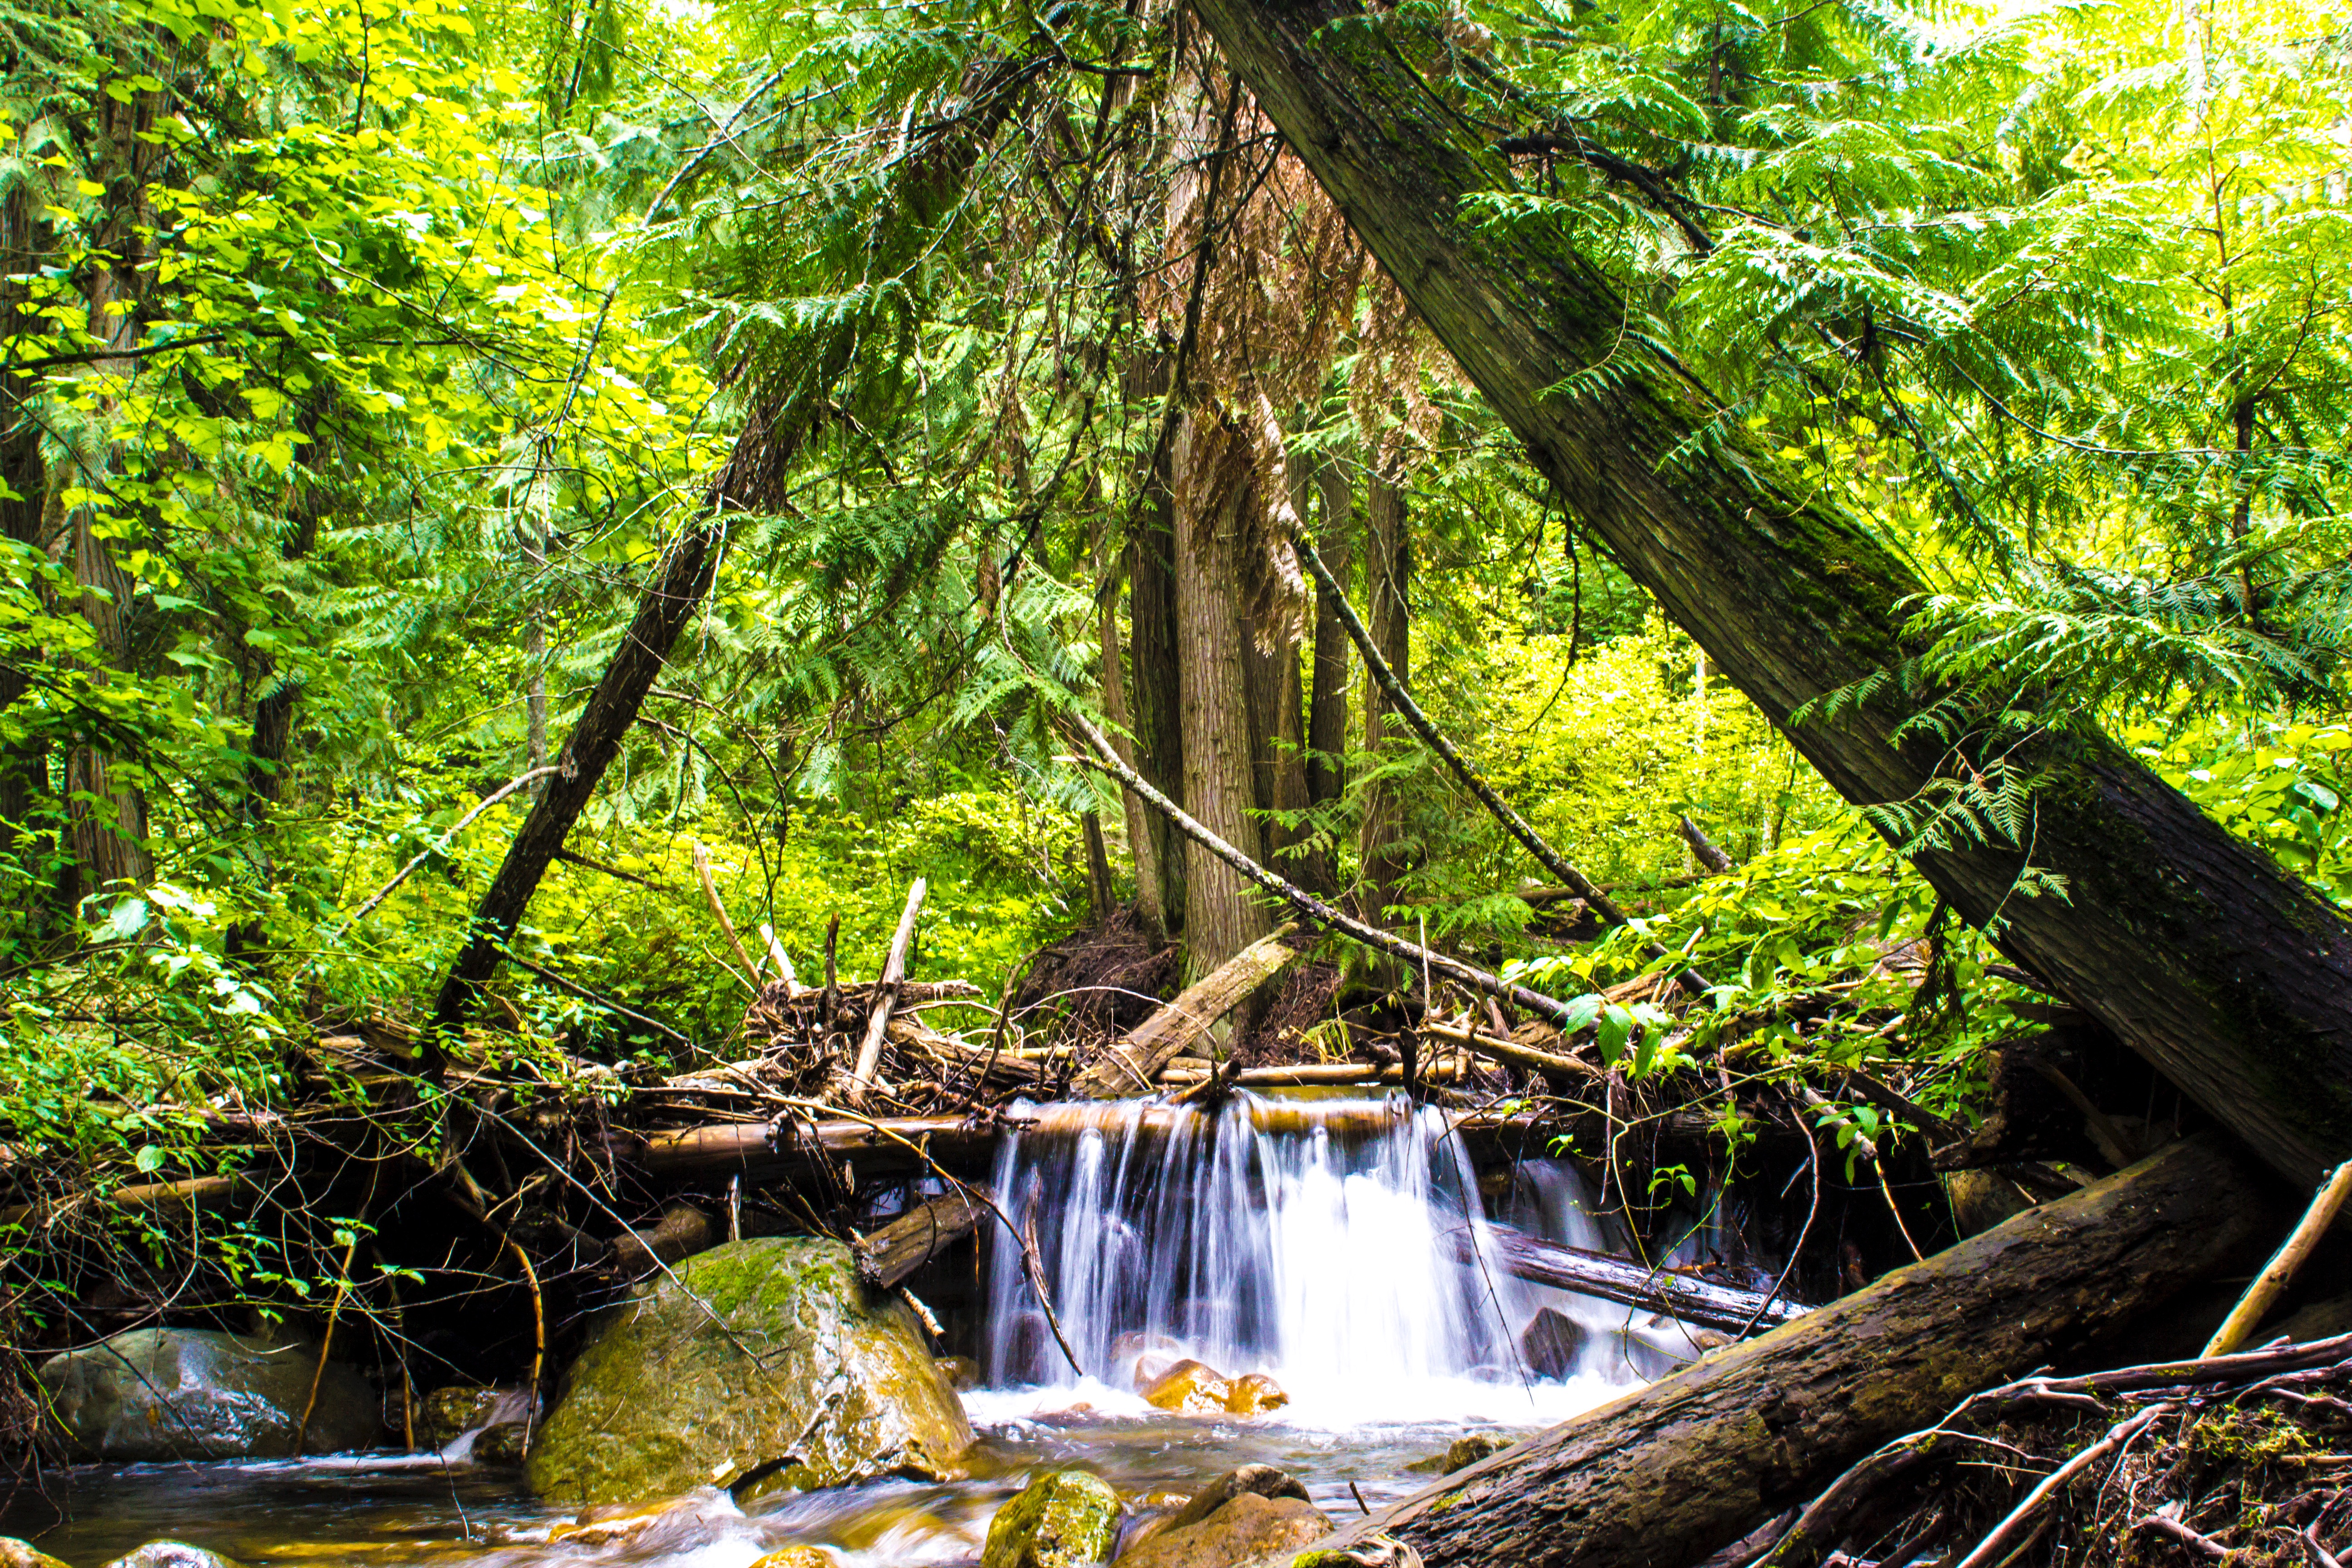
tree, forest, waterfall, swamp, wilderness, branch, river, pond, stream, jungle, autumn, vegetation, rainforest, wetland, woodland, habitat, water feature, nature reserve, old growth forest, natural environment, bayou